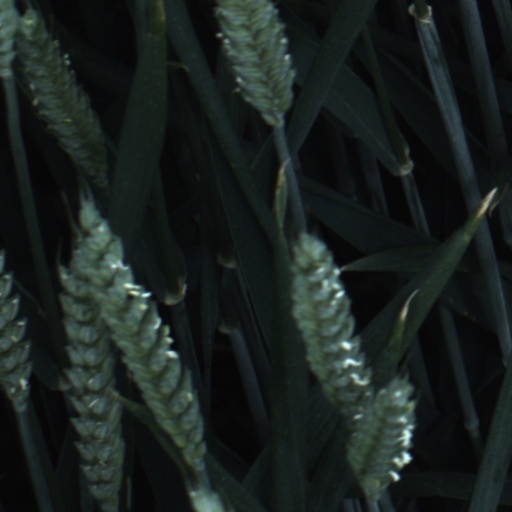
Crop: wheat